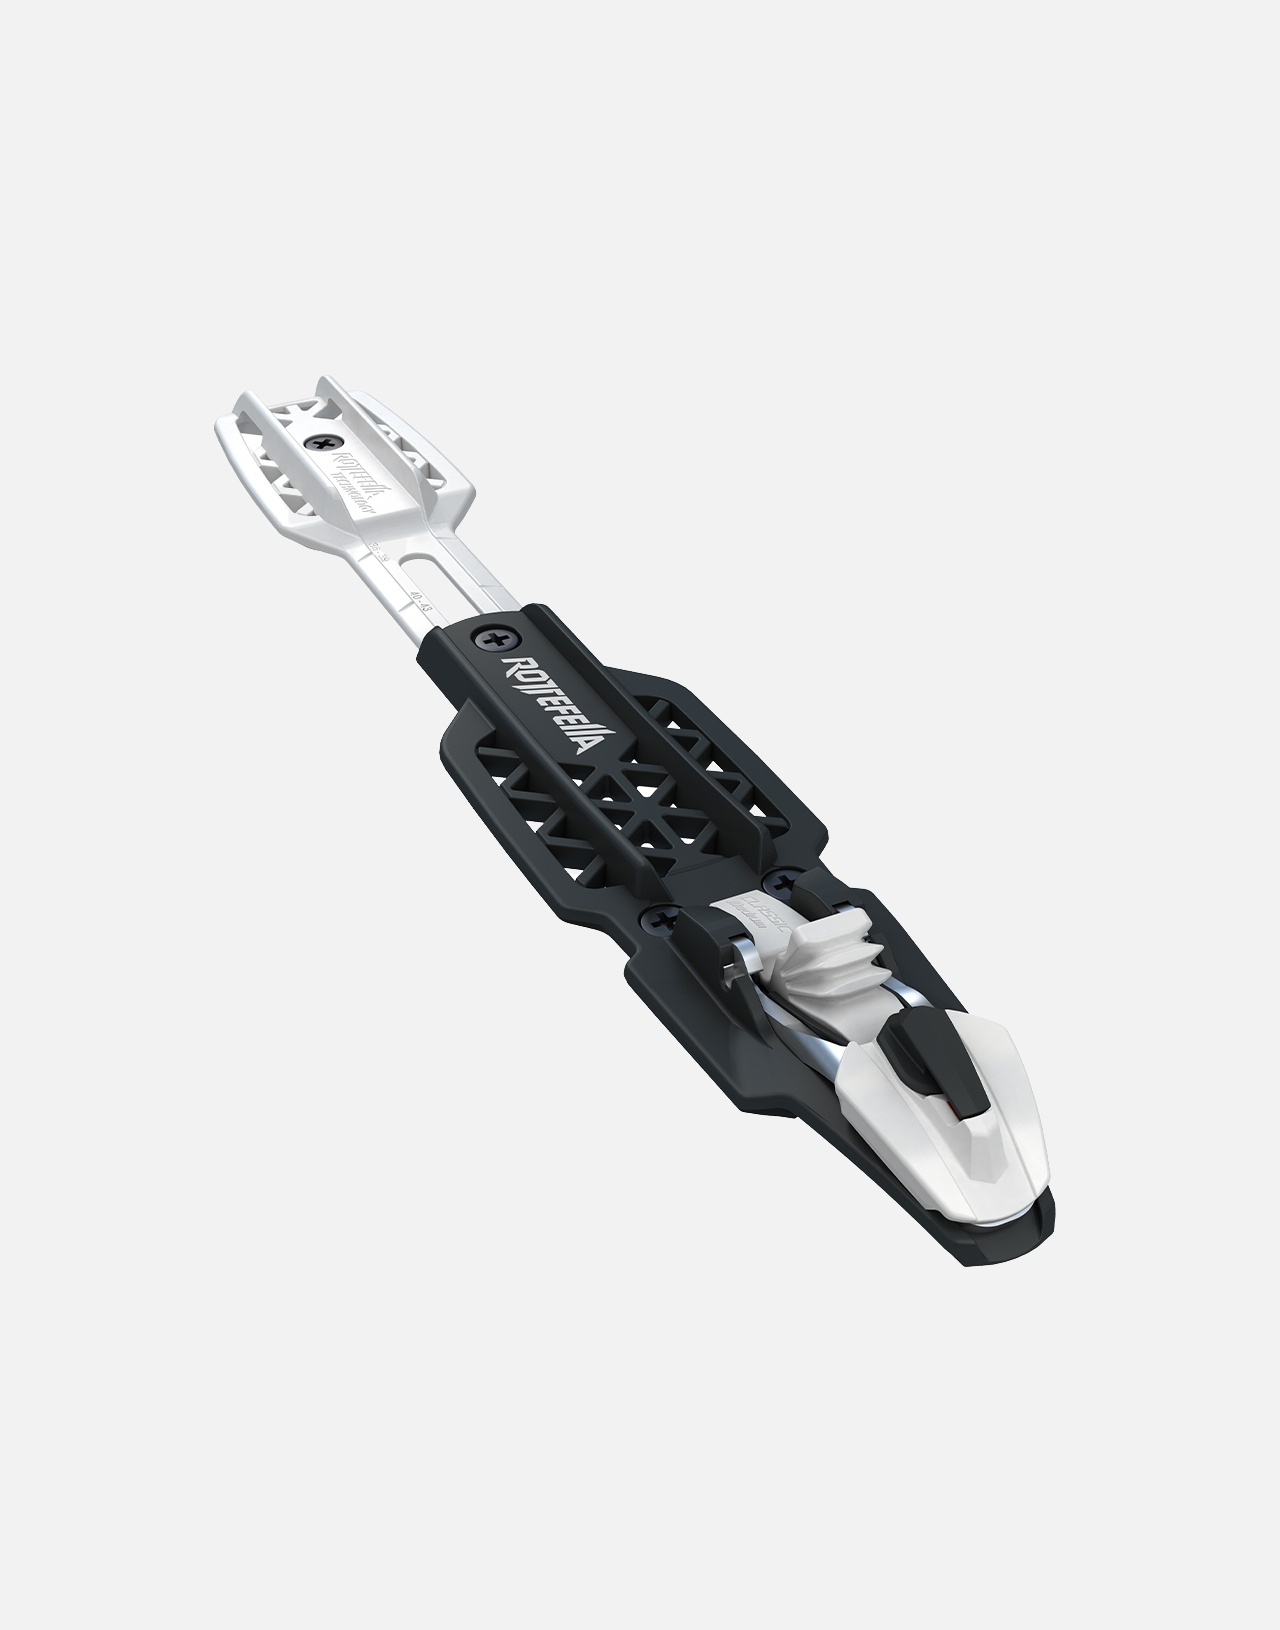
Rottefella (NNN) Rollerski Classic
Rottefella Rollerski Classic En nyhet från Rottefella, som skruvas ner i rullskidan. "Notera att det inte är en NIS kompatibel bindning." Detta minskar antalet skruvhål när rottefella-bindning skall skruvas på rullskidor. Passar pjäxor med NNN, Prolink & Turnamic sula. Rottefella Roller Ski är speciellt designad för användning på rullskidor. Bindningen är utformad för att motstå belastningen som en rullskidbindning utsätts för. Bredare bindande hölje för bättre stabilitet. Låg vikt. Optimal kraftöverföring. Skruvbindning. Rottefella tar säkerhet på allvar. Montering bör utföras av en skicklig person som har tillgång till monteringsjiggen. Rottefella Roller Ski är speciellt designad för användning på rullskidor. Genom bredare fästanordningar och häl förbättras stabiliteten och ökar därmed också säkerheten. Rottefella Roller Ski är lätt att installera på alla typer av rullskidor med de medföljande skruvarna. Rottefella Roller Ski har låg vikt och ger optimal kraftöverföring, vilket främjar skidåkning och träningsglädje. Följ noggrant installationsinstruktionerna när du installerar. Finns för skate och klassikt.
Brand: Rottefella
Category: Sporting Goods > Outdoor Recreation > Inline & Roller Skating > Roller Skis